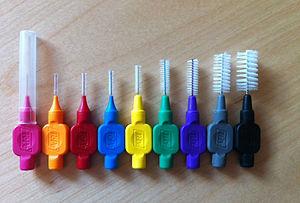
Une brossette interdentaire est une sorte de toute petite brosse à dents, dont le rôle est de nettoyer l'espace entre deux dents tout comme le fil dentaire, si l'interstice entre deux dents est insuffisant au passage de la brossette.